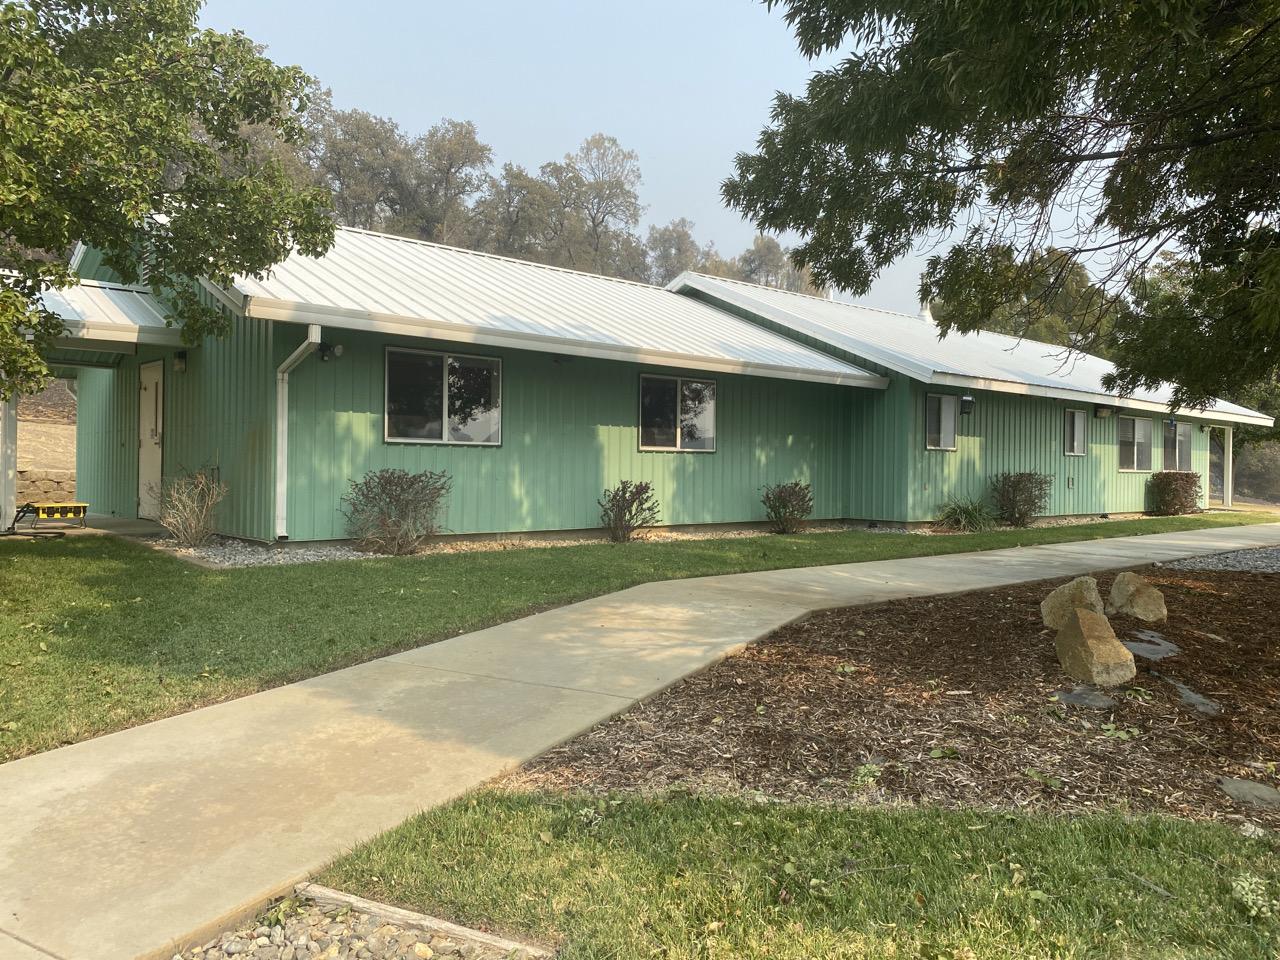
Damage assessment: no_damage